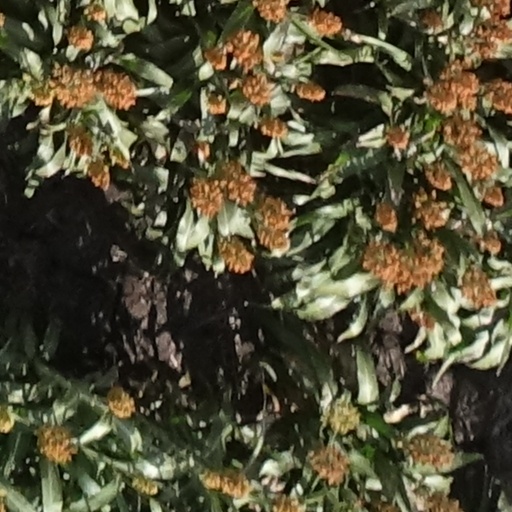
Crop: sorghum